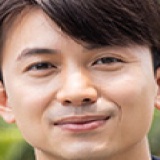
diễn viên Hoàng Anh Vũ